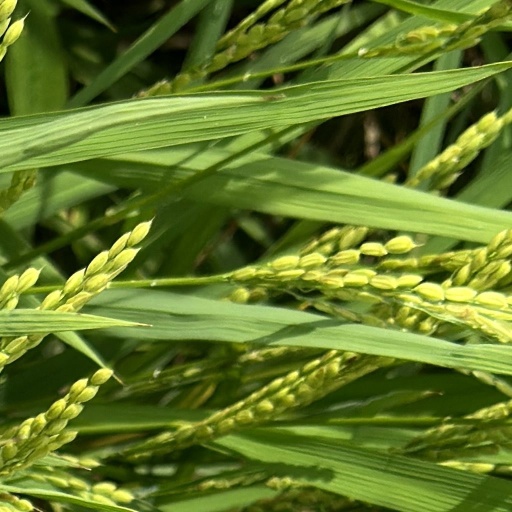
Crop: rice